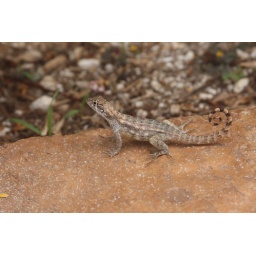
This little fellow was running around the turtle farm.